Military history of Canada

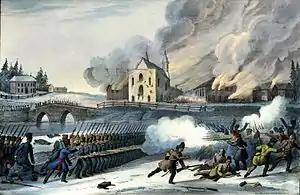
The Battle of Saint-Eustache in 1837, a decisive engagement during the first uprising of the Lower Canada Rebellion.

Believing a bold attack was needed to galvanize the local population and First Nations to the colony's defence, Major-General Isaac Brock quickly ordered a British-First Nations siege on Fort Mackinac. In August 1812, Brock's force moved towards Amherstburg to confront an invading American army in Upper Canada, only to find that they had retreated to Detroit. The American retreat facilitated Brock's alliance with Shawnee chief Tecumseh and provided him with the excuse to abandon his orders to maintain a defensive posture within Upper Canada. A British-First Nations force besieged and captured Detroit, providing them control over the Michigan Territory and the Upper Mississippi.